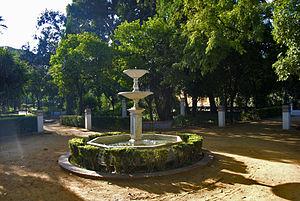
Les jardins de Murillo et la promenade de Catalina de Ribera forment, ensemble, un parc se trouvant à Séville, en Andalousie.